List of rebellions in China

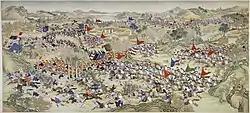
A scene of the Nien Rebellion. Probably represents the Battle of Inlon River, 1867

The Nian Rebellion (1851–1868) was a large armed uprising that took place in northern China. The rebellion failed to topple the Qing dynasty, but caused immense economic devastation and loss of life that became one of the major long-term factors in the collapse of the Qing regime.